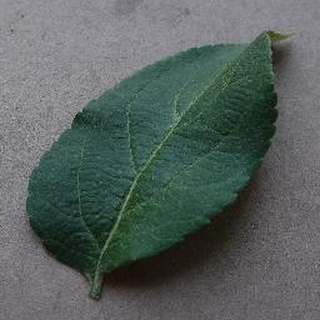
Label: healthy_apple